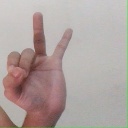
अक्षर: ण